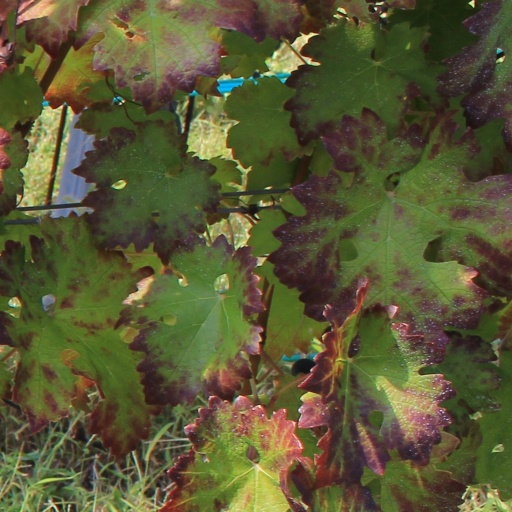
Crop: grape